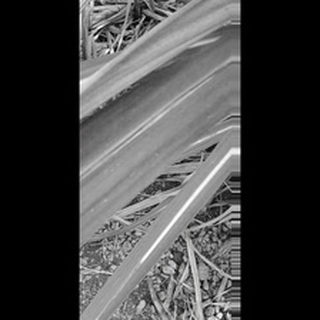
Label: sugarcane_red_rot